Wintersmith Park Historic District

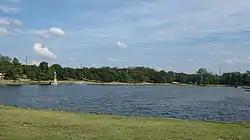
Wintersmith Lake

The Wintersmith Park Historic District, known locally as simply Wintersmith Park, is a historic district located at 18th Street and Scenic Drive in Ada, Oklahoma. The park includes a lake, a lodge, bridges, trails, courts and a public amphitheater. The area is listed in the National Register of Historic Places. The park is named for Frances Wintersmith.